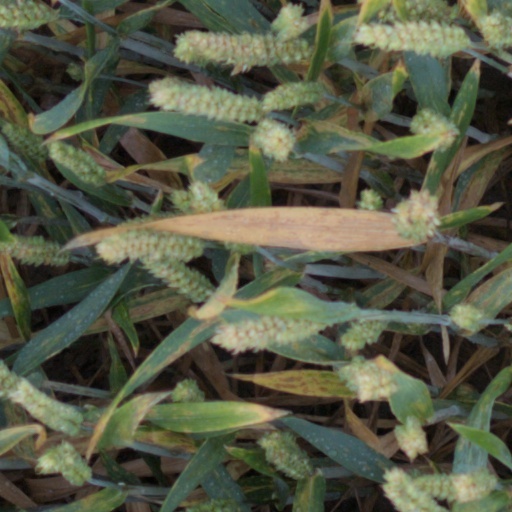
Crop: wheat